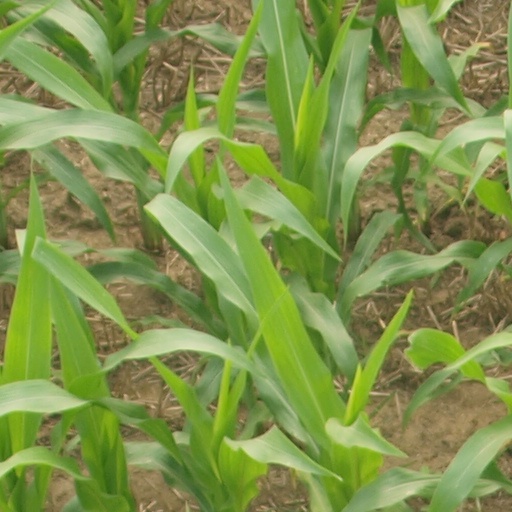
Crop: maize; corn